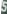
Number: 5